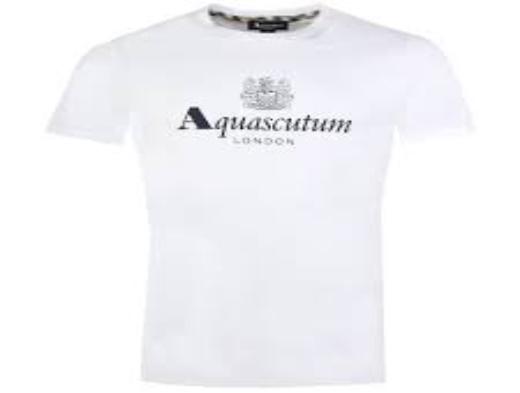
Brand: Aquascutum
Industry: Clothes